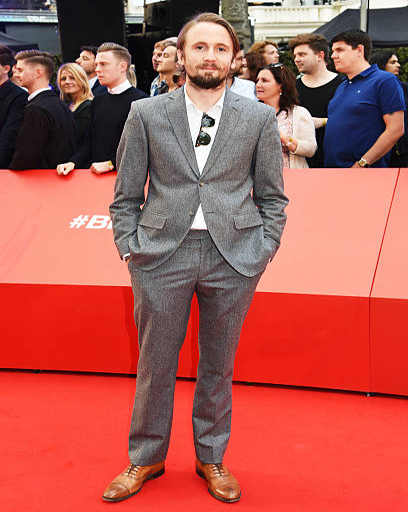
comedian arrives for the premiere .